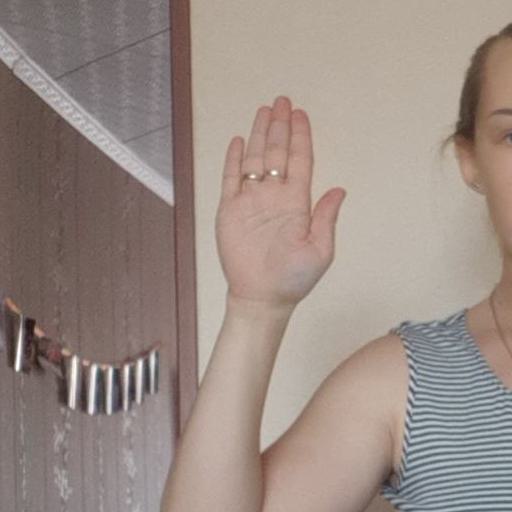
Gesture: stop